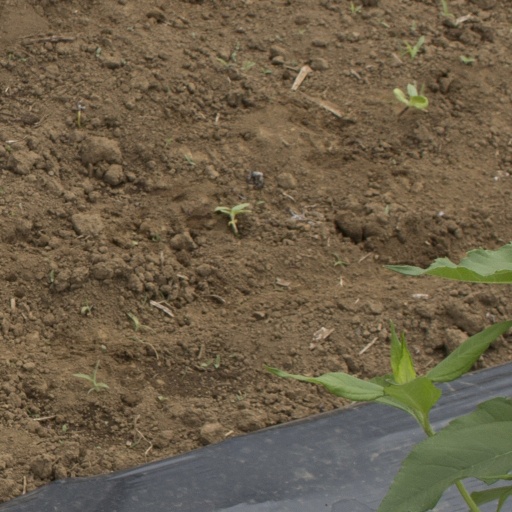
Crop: Jerusalem artichoke